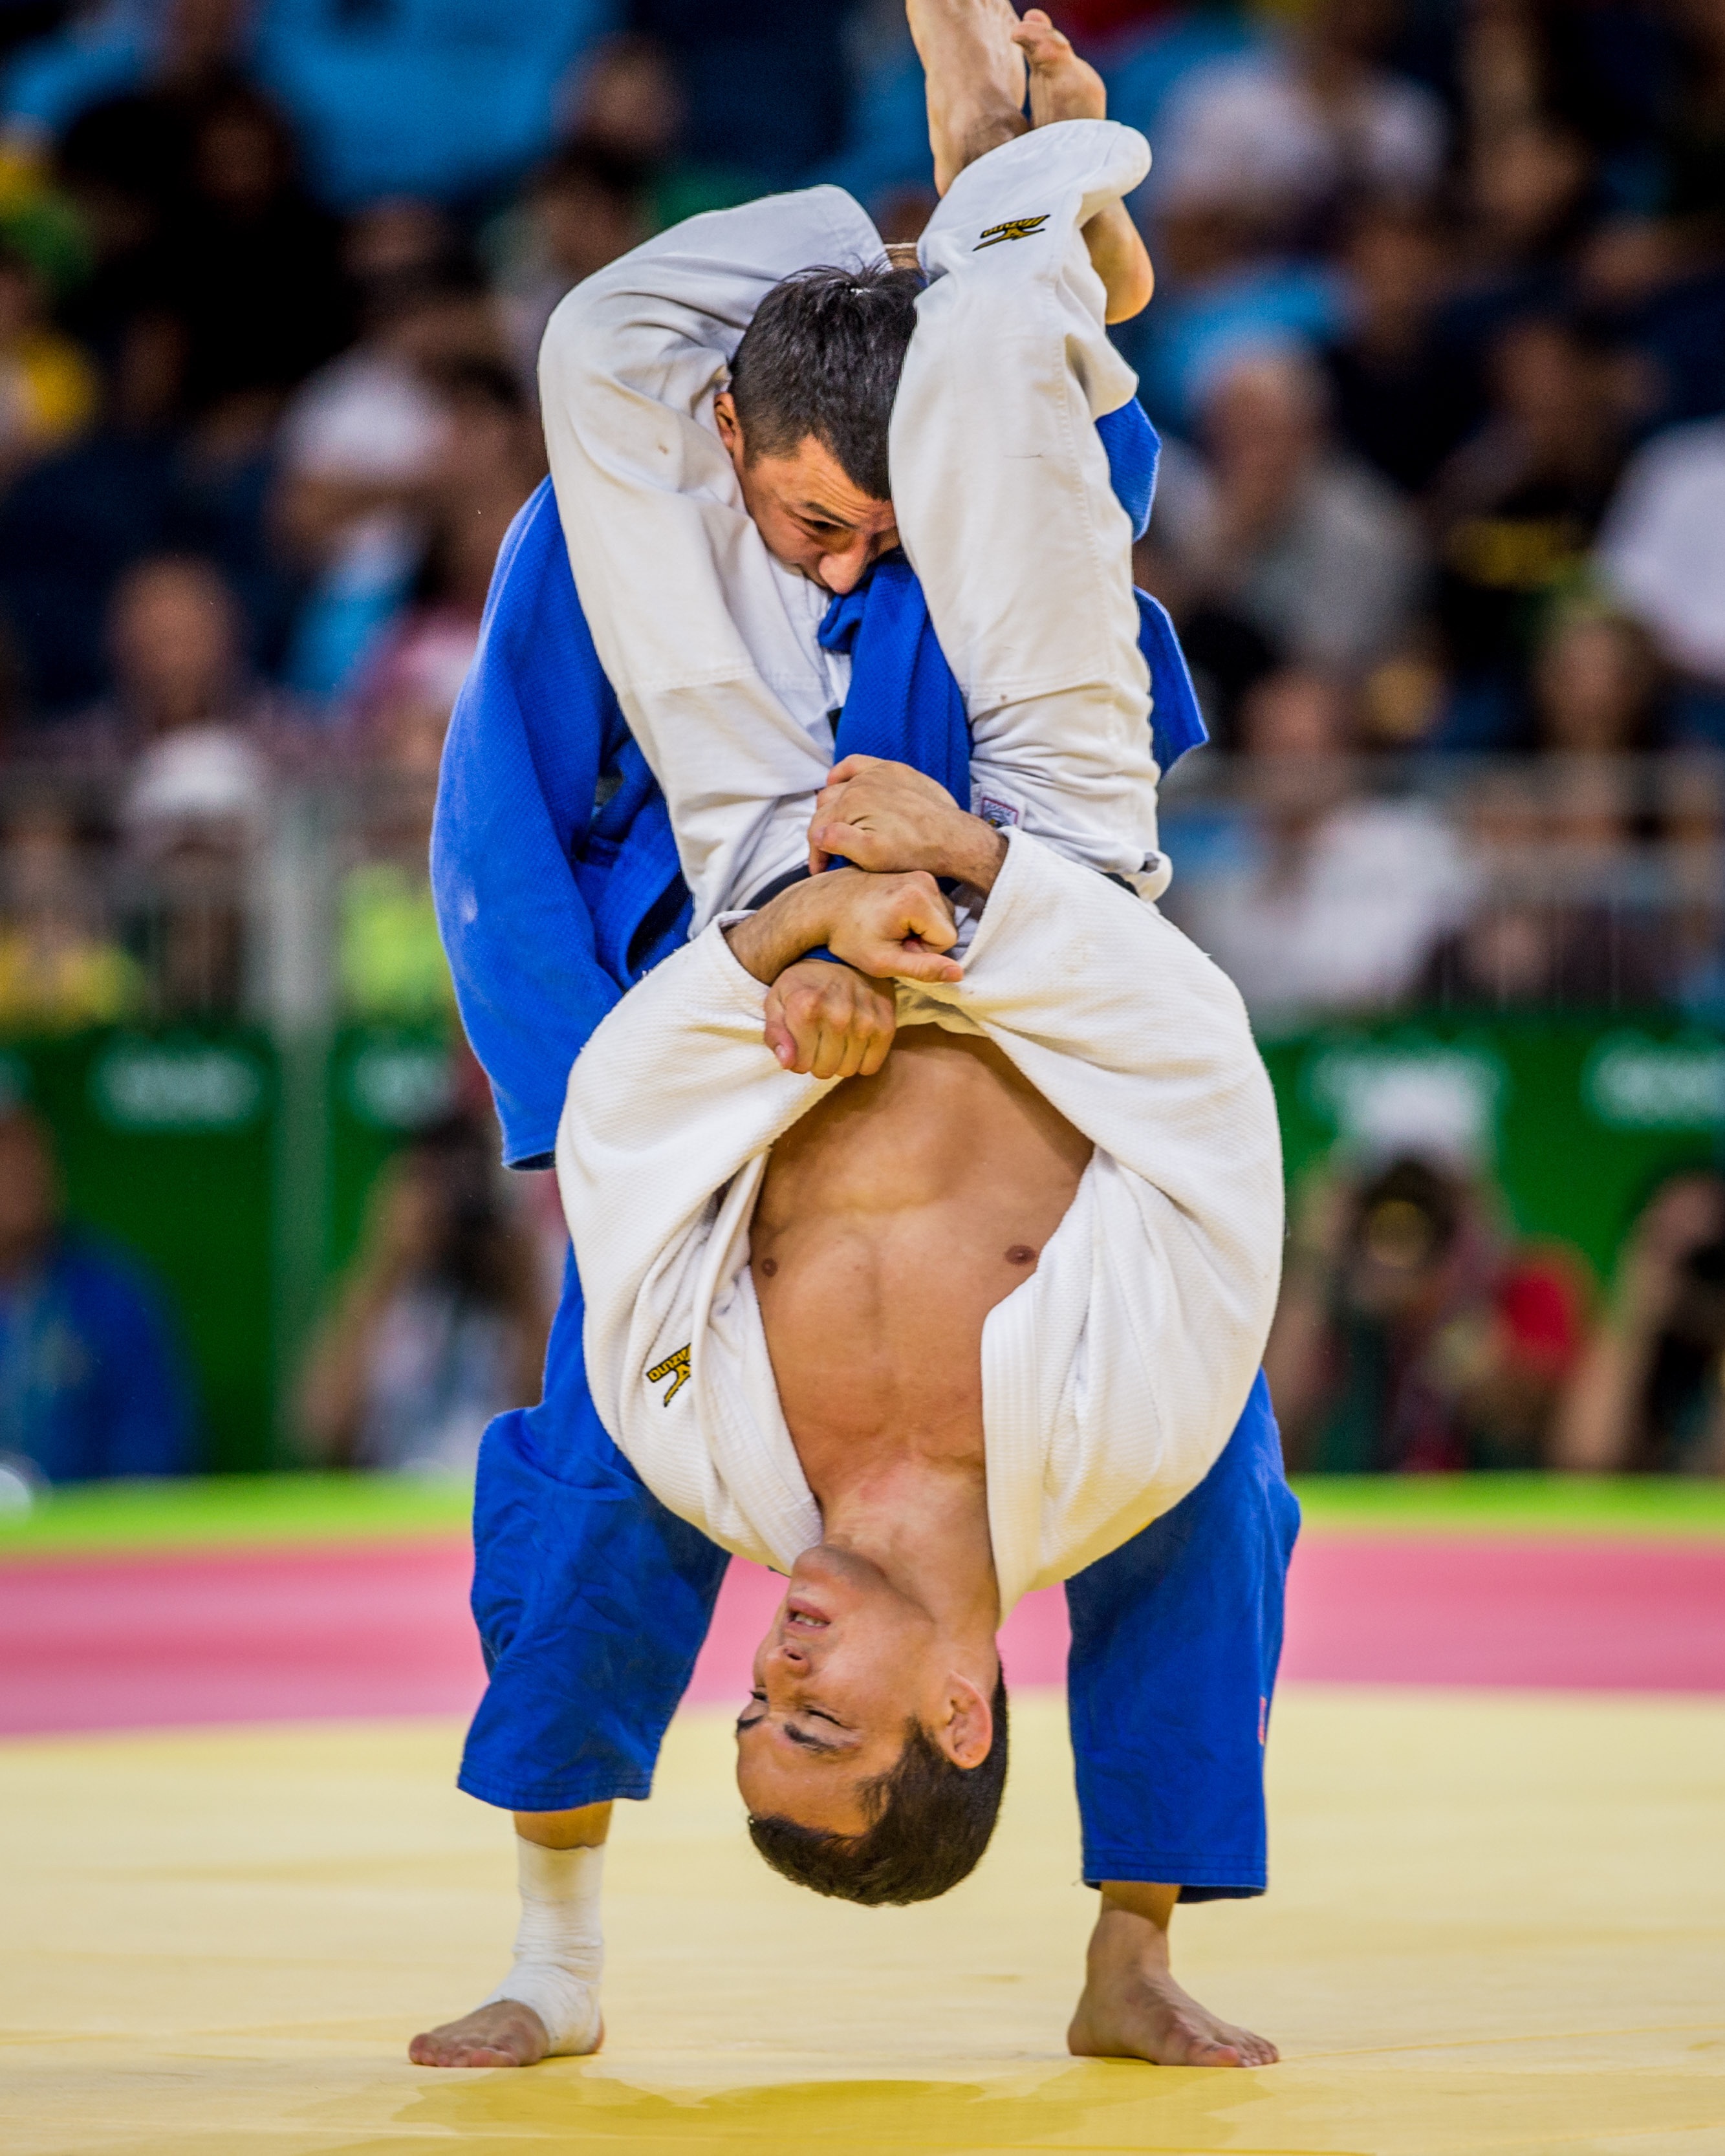
sports, judo, martial arts, grappling, combat sport, individual sports, contact sport, jujutsu, japanese martial arts, greco roman wrestling, freestyle wrestling